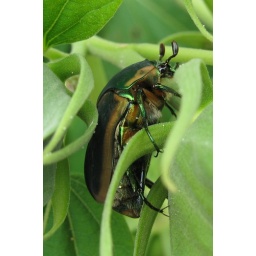
Big green bug in the hibiscus plant at our house. Photo by Dave.